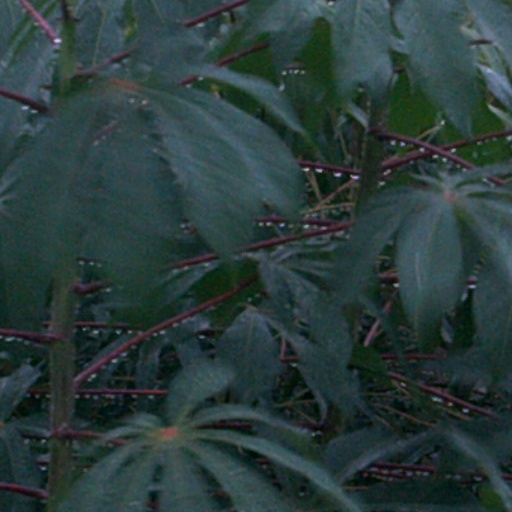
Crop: cassava